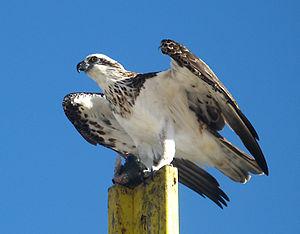
La Tremblade est une commune du Sud-Ouest de la France, située dans le département de la Charente-Maritime en région Nouvelle-Aquitaine. Ses habitants sont appelés les Trembladais et les Trembladaises.